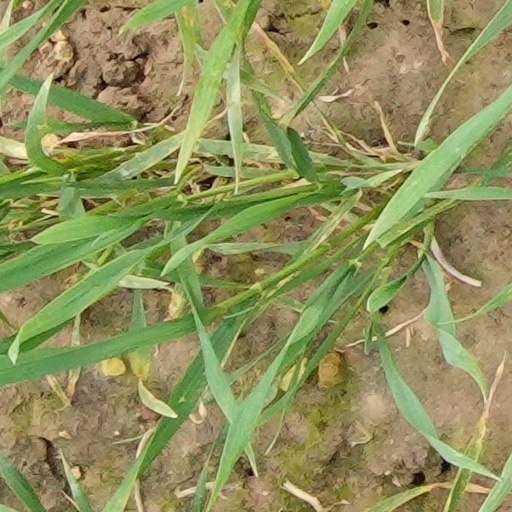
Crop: wheat